The Jungle Book (2016 film)

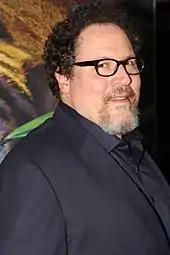
Jon Favreau at the premiere of "The Jungle Book" in Sydney, Australia.

The film was originally scheduled for October 9, 2015, but the film's release date was later postponed by Walt Disney Studios Motion Pictures to April 15, 2016. The film was released in the Dolby Vision format in Dolby Cinema in the United States, and is the first film to be released in Dolby Vision 3D (in a few select theaters in New York City and Chicago). "The Jungle Book" held its world premiere at the El Capitan Theatre on April 4, 2016.